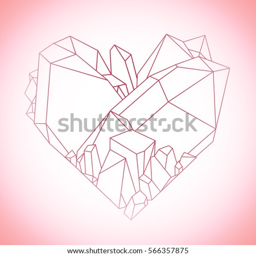
graphic crystals in the shape of heart drawn in line art style .